Robert Drummond Balfour

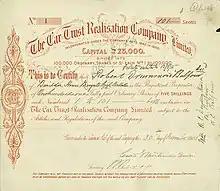
Share certificate showing Drummond as stock broker

Drummond Balfour became a stockbroker and a member of the Stock Exchange with the firm of Capel & Co. He married Catherine Elizabeth Donaldson in 1876 and died on 7 May 1915 at "Sherrards", a house located near The Frythe in Welwyn, Hertfordshire.